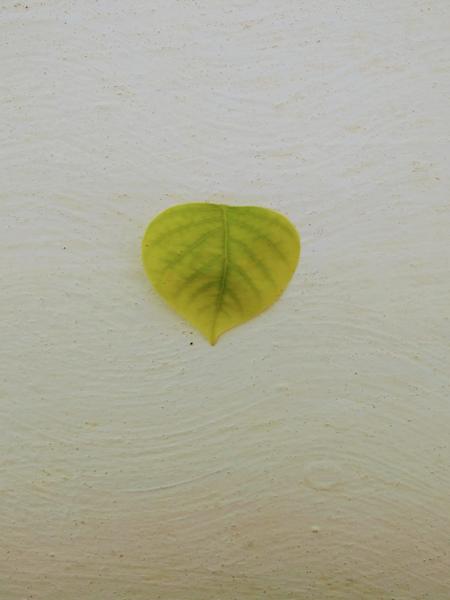
Plant: Honge